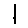
Label: 1